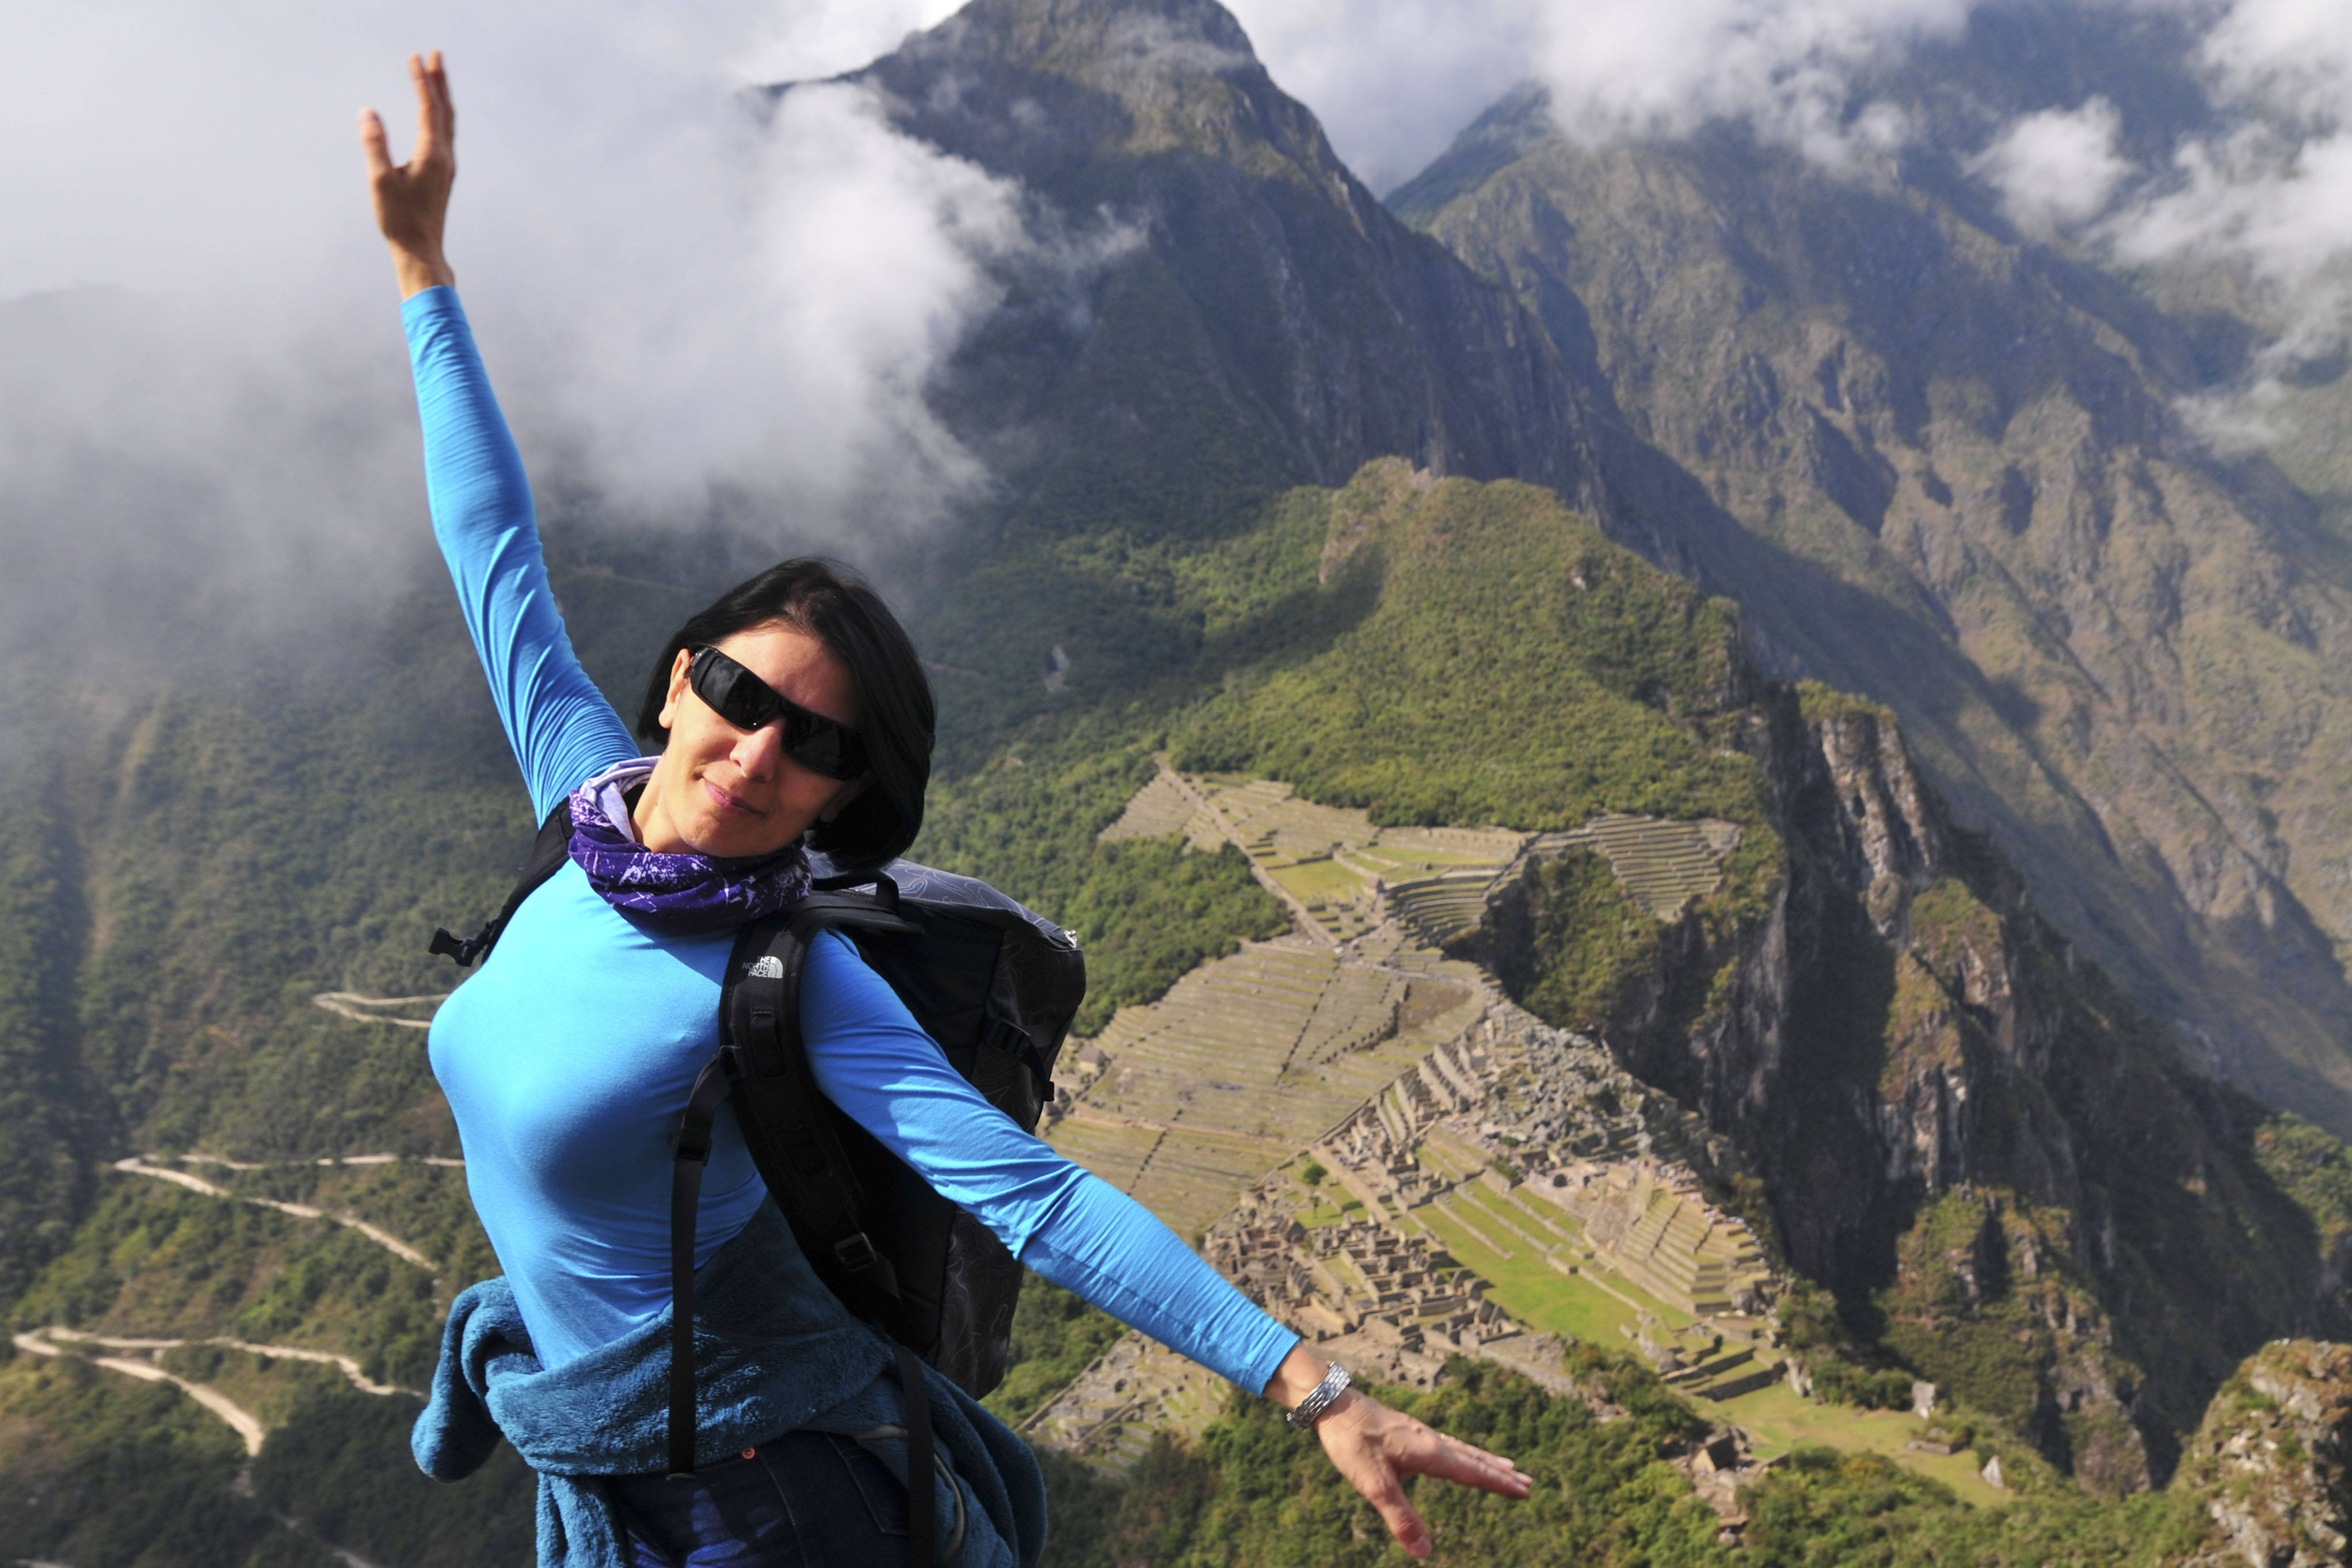
walking, mountain, hiking, adventure, mountain range, jumping, nikon, extreme sport, ridge, summit, peru, mountaineering, sports, alps, backpacking, d300, parachuting, air sports, mountainous landforms